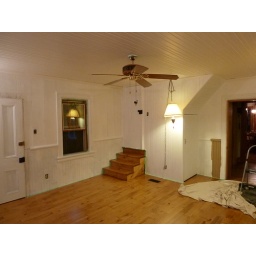
Bowrin living room in the summer of 2010 after the install of the pine floor but during the painting of the walls and ceiling.